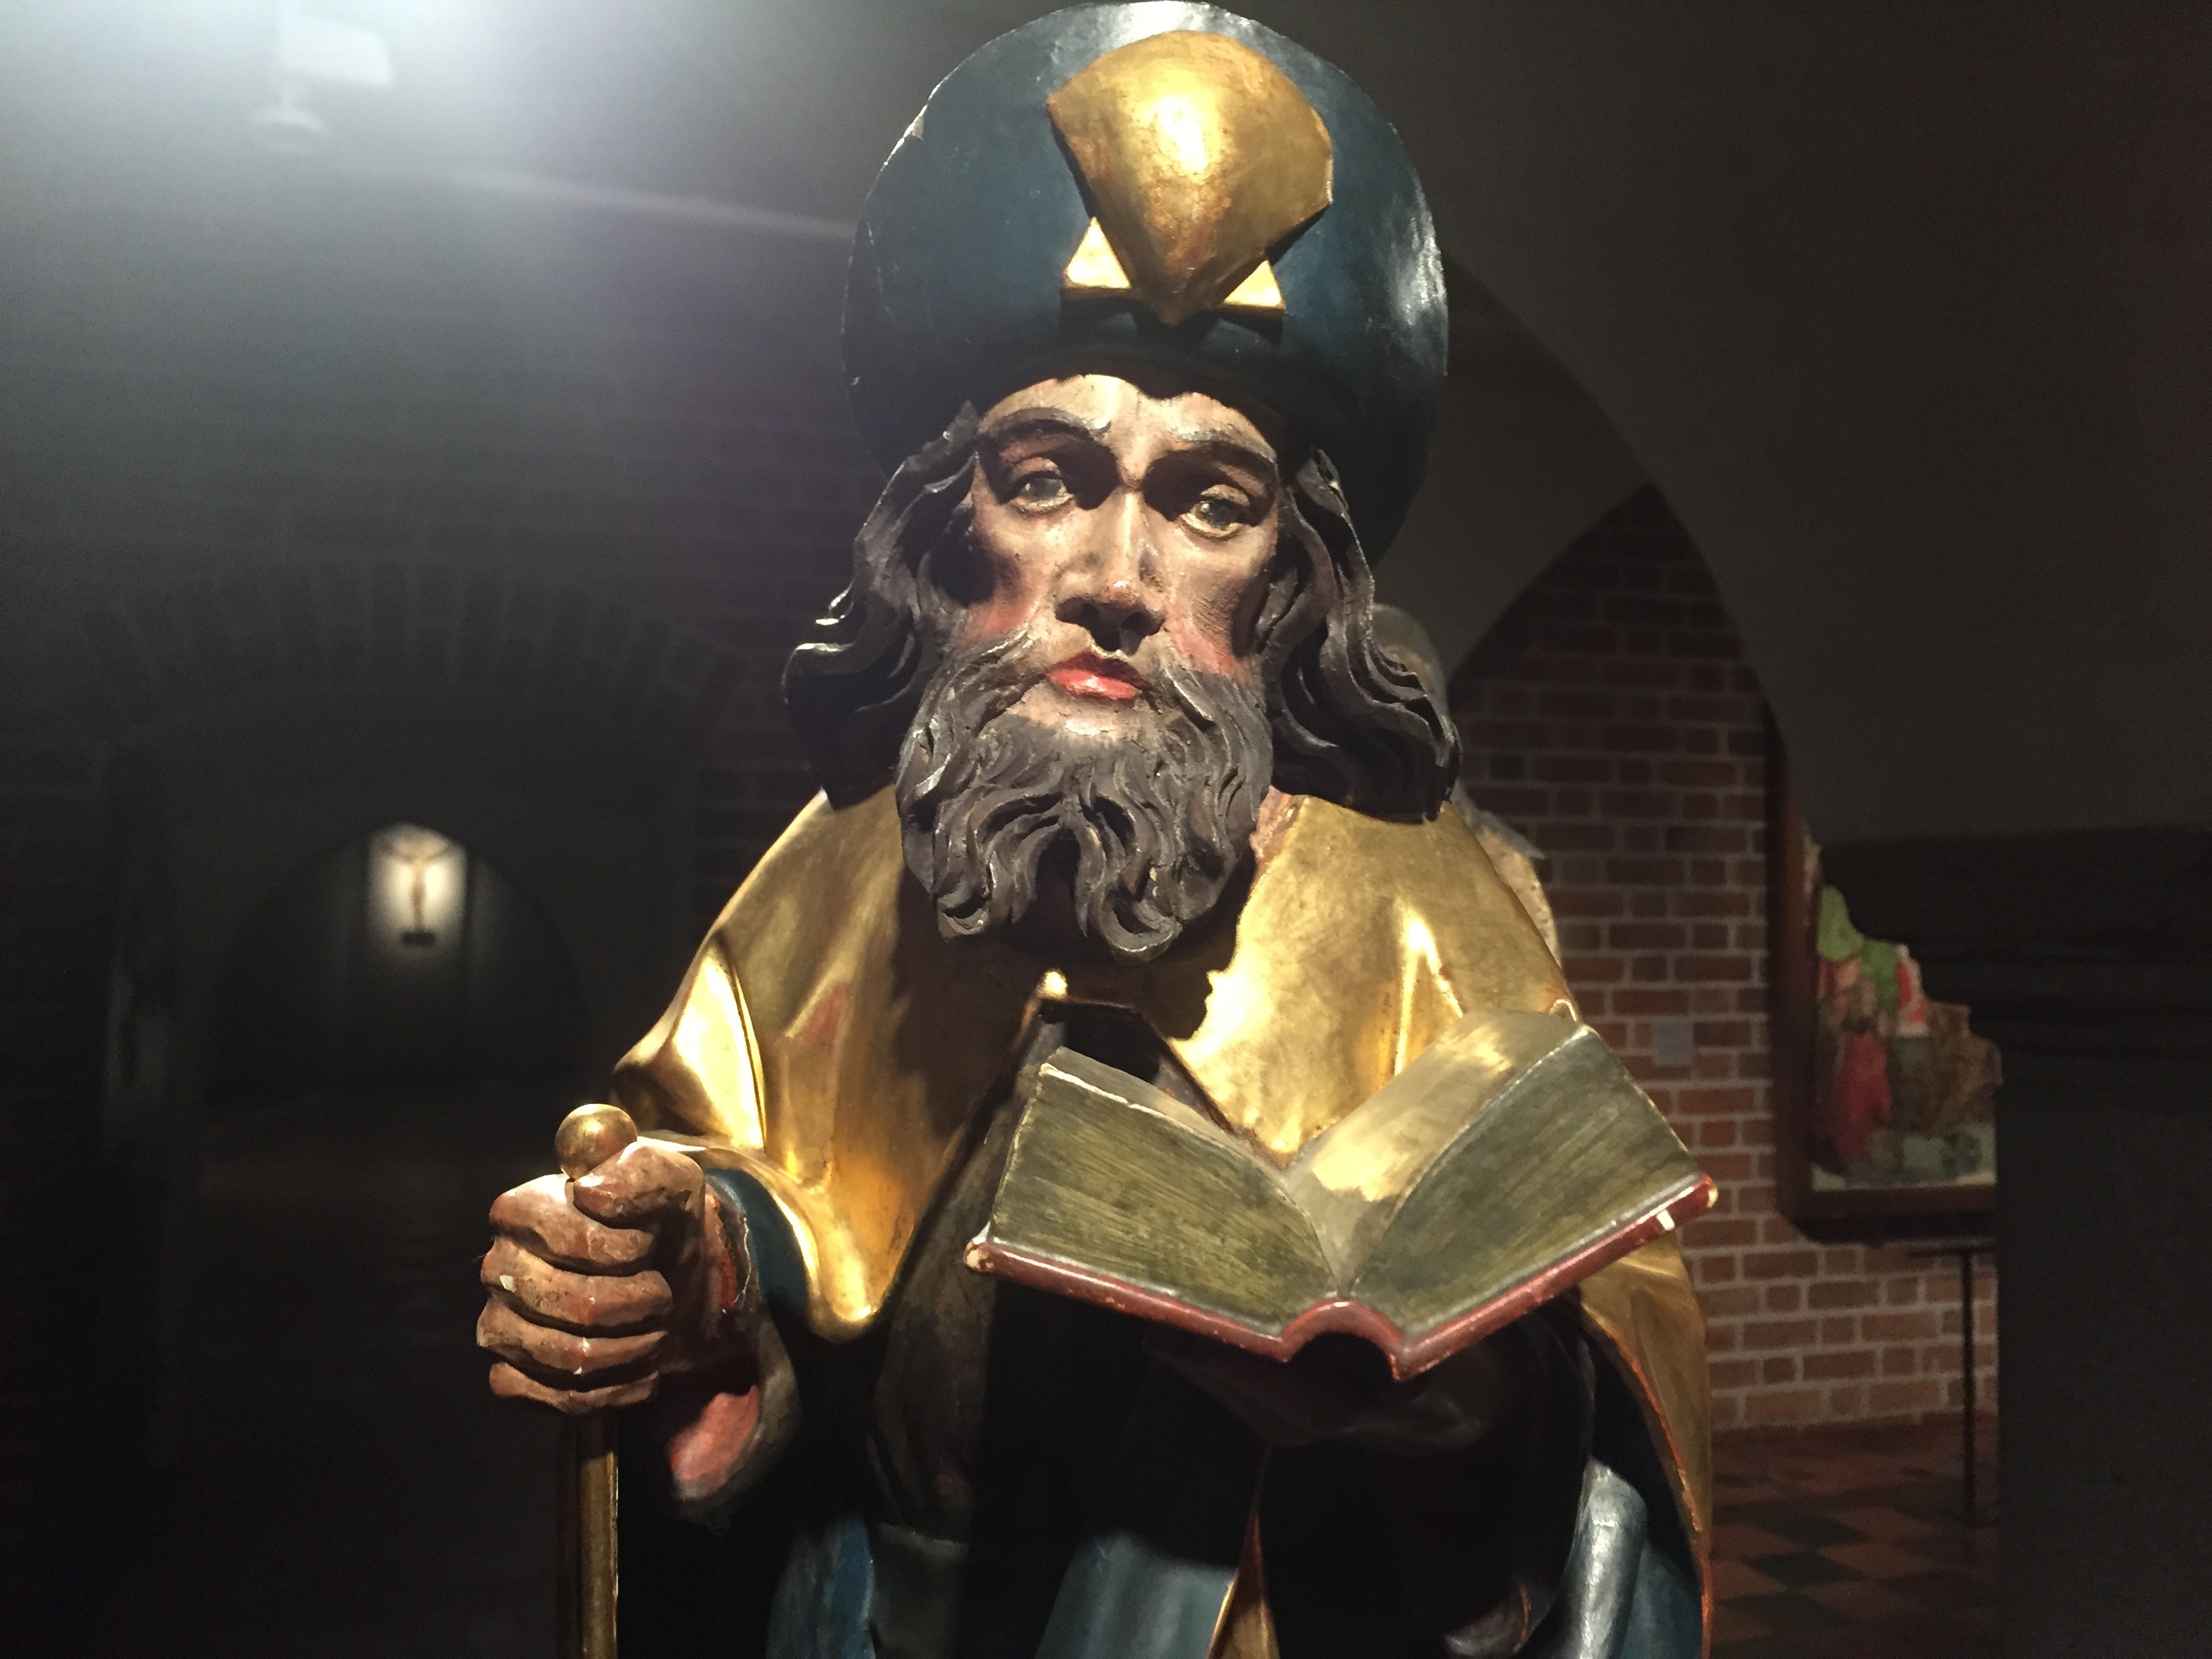
monument, statue, castle, sculpture, art, poland, masuria, malbork, facial hair